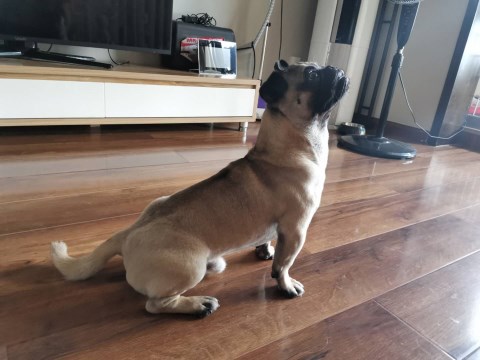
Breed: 798-n000130-pug